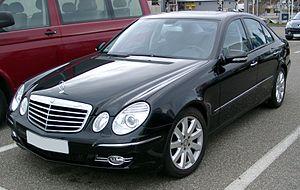
Les voitures de tourisme Mercedes-Benz font partie de la division Mercedes-Benz Cars et de Daimler.
La Mercedes-Benz Classe E est une gamme d'automobile routière du constructeur allemand Mercedes-Benz existant en berline, break, limousine, coupé et cabriolet. Cinq générations se succèdent, lancées en 1993 puis en 1995, en 2002, en 2009 et enfin en 2016. La première Classe E, datant de 1993, remplace la Type 124 phase 2 des séries 200, 300, 400 et 500.
La Mercedes-Benz W211 est la désignation interne du fabricant pour définir la troisième version de la Classe E, la berline moyen-haut de gamme de Mercedes-Benz, produite en série de 2002 à 2009. La voiture était disponible en deux styles de carrosserie : Berline et Break.